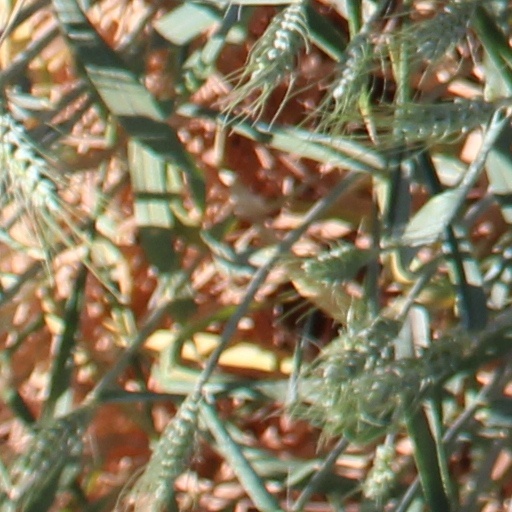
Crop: wheat